Terminator Salvation

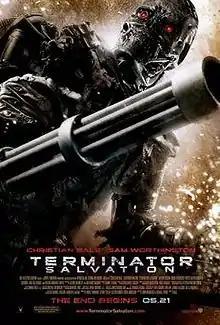
Theatrical release poster

Terminator Salvation is a 2009 American military science fiction action film that is the fourth installment of the "Terminator" franchise, serving as a sequel to "" (2003). It is directed by McG and written by John Brancato and Michael Ferris. It is the only "Terminator" film to date not to feature Arnold Schwarzenegger, though his likeness briefly appears digitally. Instead, it stars Christian Bale and Sam Worthington with Anton Yelchin, Moon Bloodgood, Bryce Dallas Howard, Common, Michael Ironside, and Helena Bonham Carter in supporting roles. In a departure from the previous installments, "Salvation" is a post-apocalyptic film set in the year 2018. It focuses on the war between Skynet's machine network and humanity, as the remnants of the world's militaries have united to form the Resistance to fight against Skynet. Bale portrays John Connor, a Resistance fighter and central character, while Worthington portrays cyborg Marcus Wright. Yelchin plays a young Kyle Reese, a character first introduced in "The Terminator" (1984), and the film depicts the origins of the T-800 Terminator.